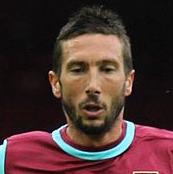
Age: 29